Carnival of Huanchaco

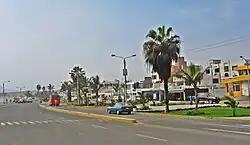
La Ribera avenue in Huanchaco

The carnival has been held since the beginning of the 20th century, villagers performed a carnival in Huanchaco emulating the famous Venetian Carnival by that time, with the passing of time and the new generations it became organized by the Club Huanchaco, consists of several events and activities including the crowning of the queen, surf contest, luau party, creativity in the sand, championships of Caballito de totora, the carnival parade among others, by 2012 the carnival parade was held on 25 February.